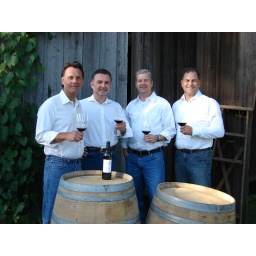
Via Vecchia Winery group shot with bordeaux blend, trouve in glasses and bottle